Thanh Hóa Bridge

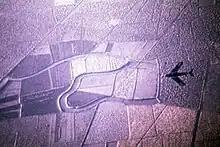
A North Vietnamese MiG-17 in 1972.

During the 4 April 1965 engagement, a force of eight MiG-17s (half flying as decoys) from the 921st "Sao Do" (Red Star) Fighter Regiment (FR) were again given the task of confronting a large group of modern American supersonic fighter-bombers. The 46 F-105 Thunderchiefs tasked as fast attack bombers were escorted by a flight of 21 F-100 Super Sabres daylight fighters from the 416th Tactical Fighter Squadron (416th TFS), four Sidewinder-armed for MiGCAP, and seventeen armed with 2.75-inch HVAR to suppress AAA batteries.